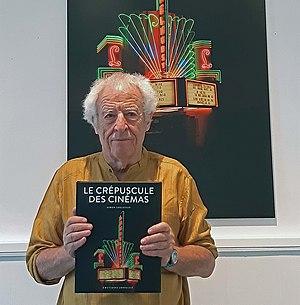
Exposition des photographies du livre ""Crépuscule des cinémas"" à la salle Centrale le 25.07.2020"
Simon Edelstein est un réalisateur suisse né le 26 mars 1942 à Genève où il réside. Il est photographe, chef opérateur et cinéaste.